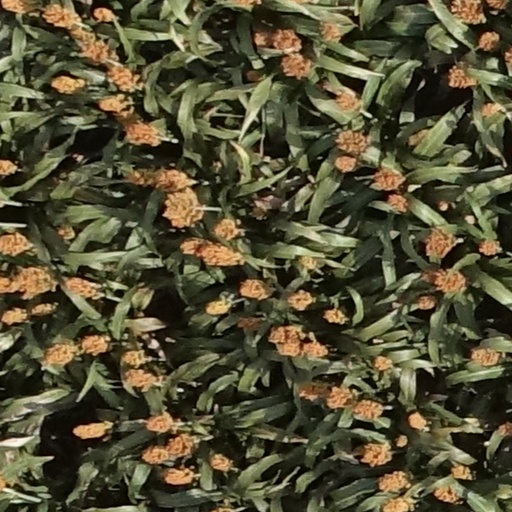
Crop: sorghum